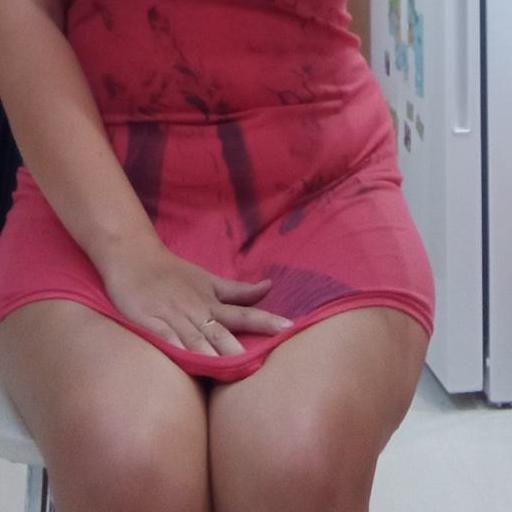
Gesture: no_gesture